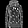
Label: Pullover